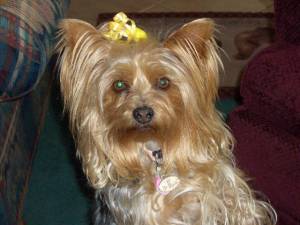
Animal: dog
Breed: yorkshire_terrier